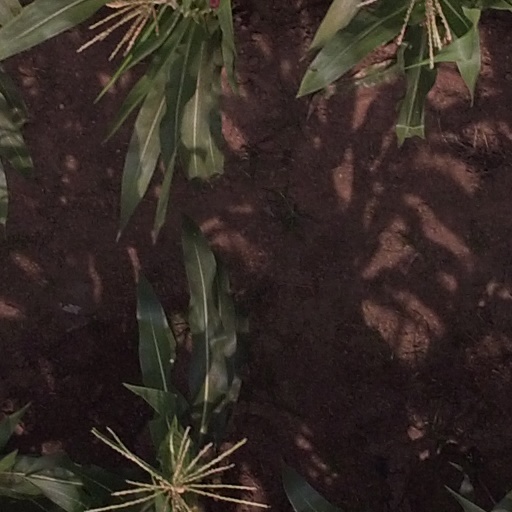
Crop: maize; corn